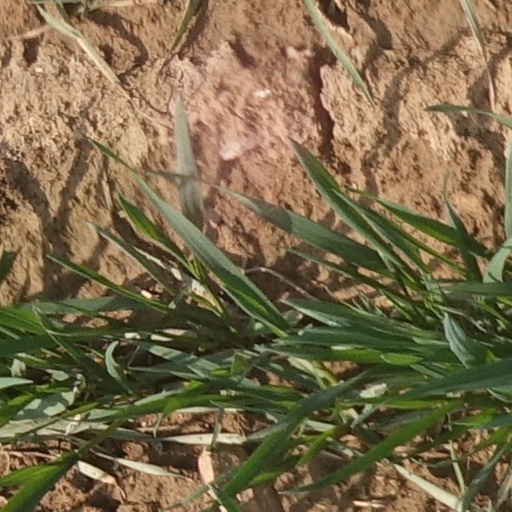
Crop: wheat